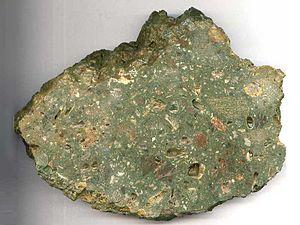
La suévite est une roche formée par l'impact d'une météorite sur Terre. Il s'agit d'une brèche d'impact présentant des fragments de la roche du socle liés dans une matrice clastique. Les divers fragments montrent différents degrés de métamorphisme selon leur origine dans les roches projetées ou remuées par l'impact.
L’astroblème de Rochechouart-Chassenon, aussi surnommé « la météorite de Rochechouart », est un ensemble de marques laissées par l’impact d’un astéroïde tombé il y a environ 206,9 ± 0,3 millions d’années, soit environ 5,6 Ma avant la limite entre le Trias et le Jurassique. Cette datation remet en cause les conclusions de certaines études d'une moins grande précision qui considéraient que la chute de cet astéroïde était contemporaine de l'extinction massive du Trias-Jurassique.